Abbot-Downing Company

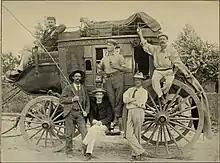
Zambesia Mail and Passenger Service, inauguration of route Salisbury to Umtali

The business was founded in Concord in 1813 by wheelwright Lewis Downing (1792–1873) from Lexington, Massachusetts. In 1825, Downing, having decided to make coaches, hired coachbuilder J. Stephen Abbot of Salem, Massachusetts. They formed a partnership that lasted from 1828 to 1847. Abbot and his son specialized in bodies, Downing and his sons in the running gear.